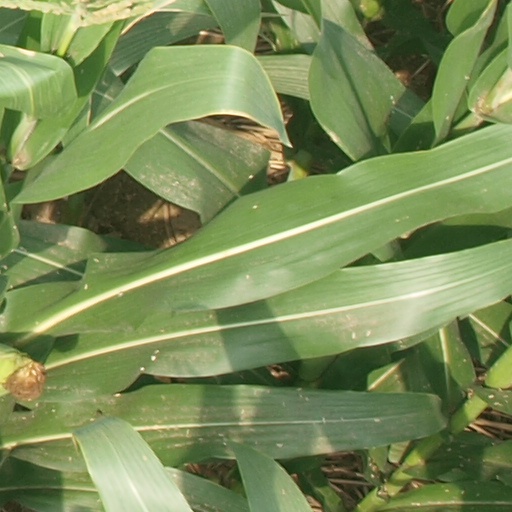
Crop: maize; corn